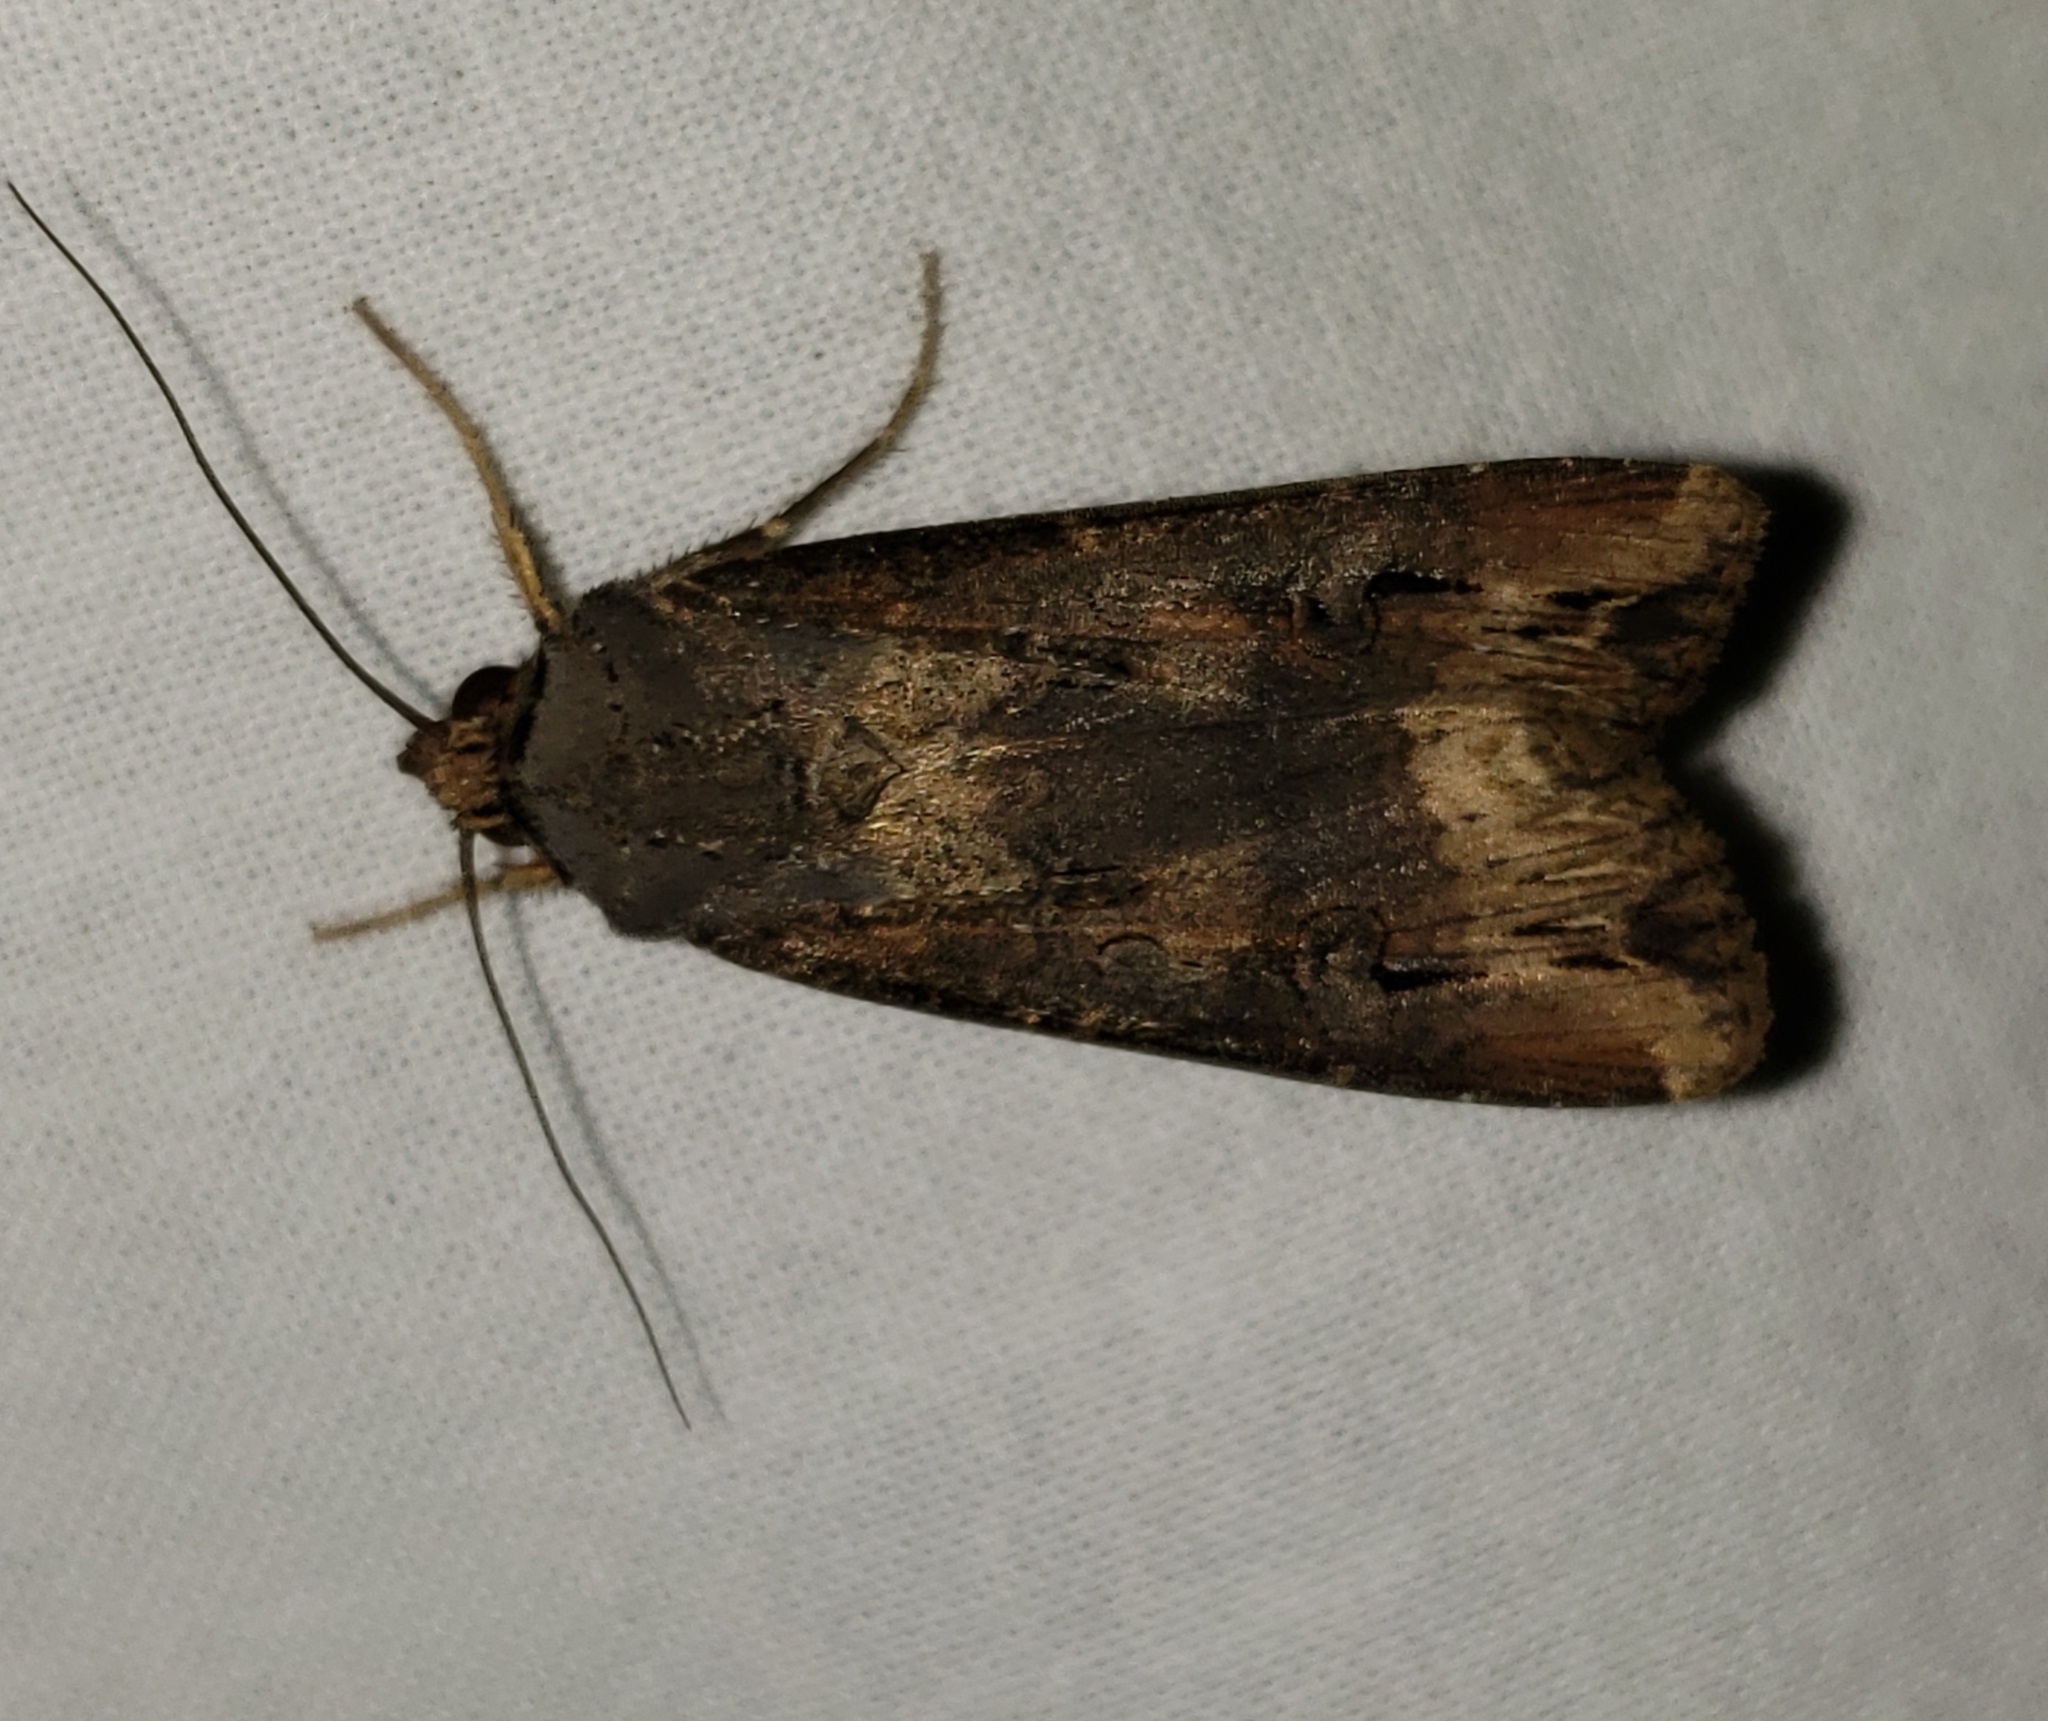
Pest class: cutworms